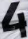
Number: 4